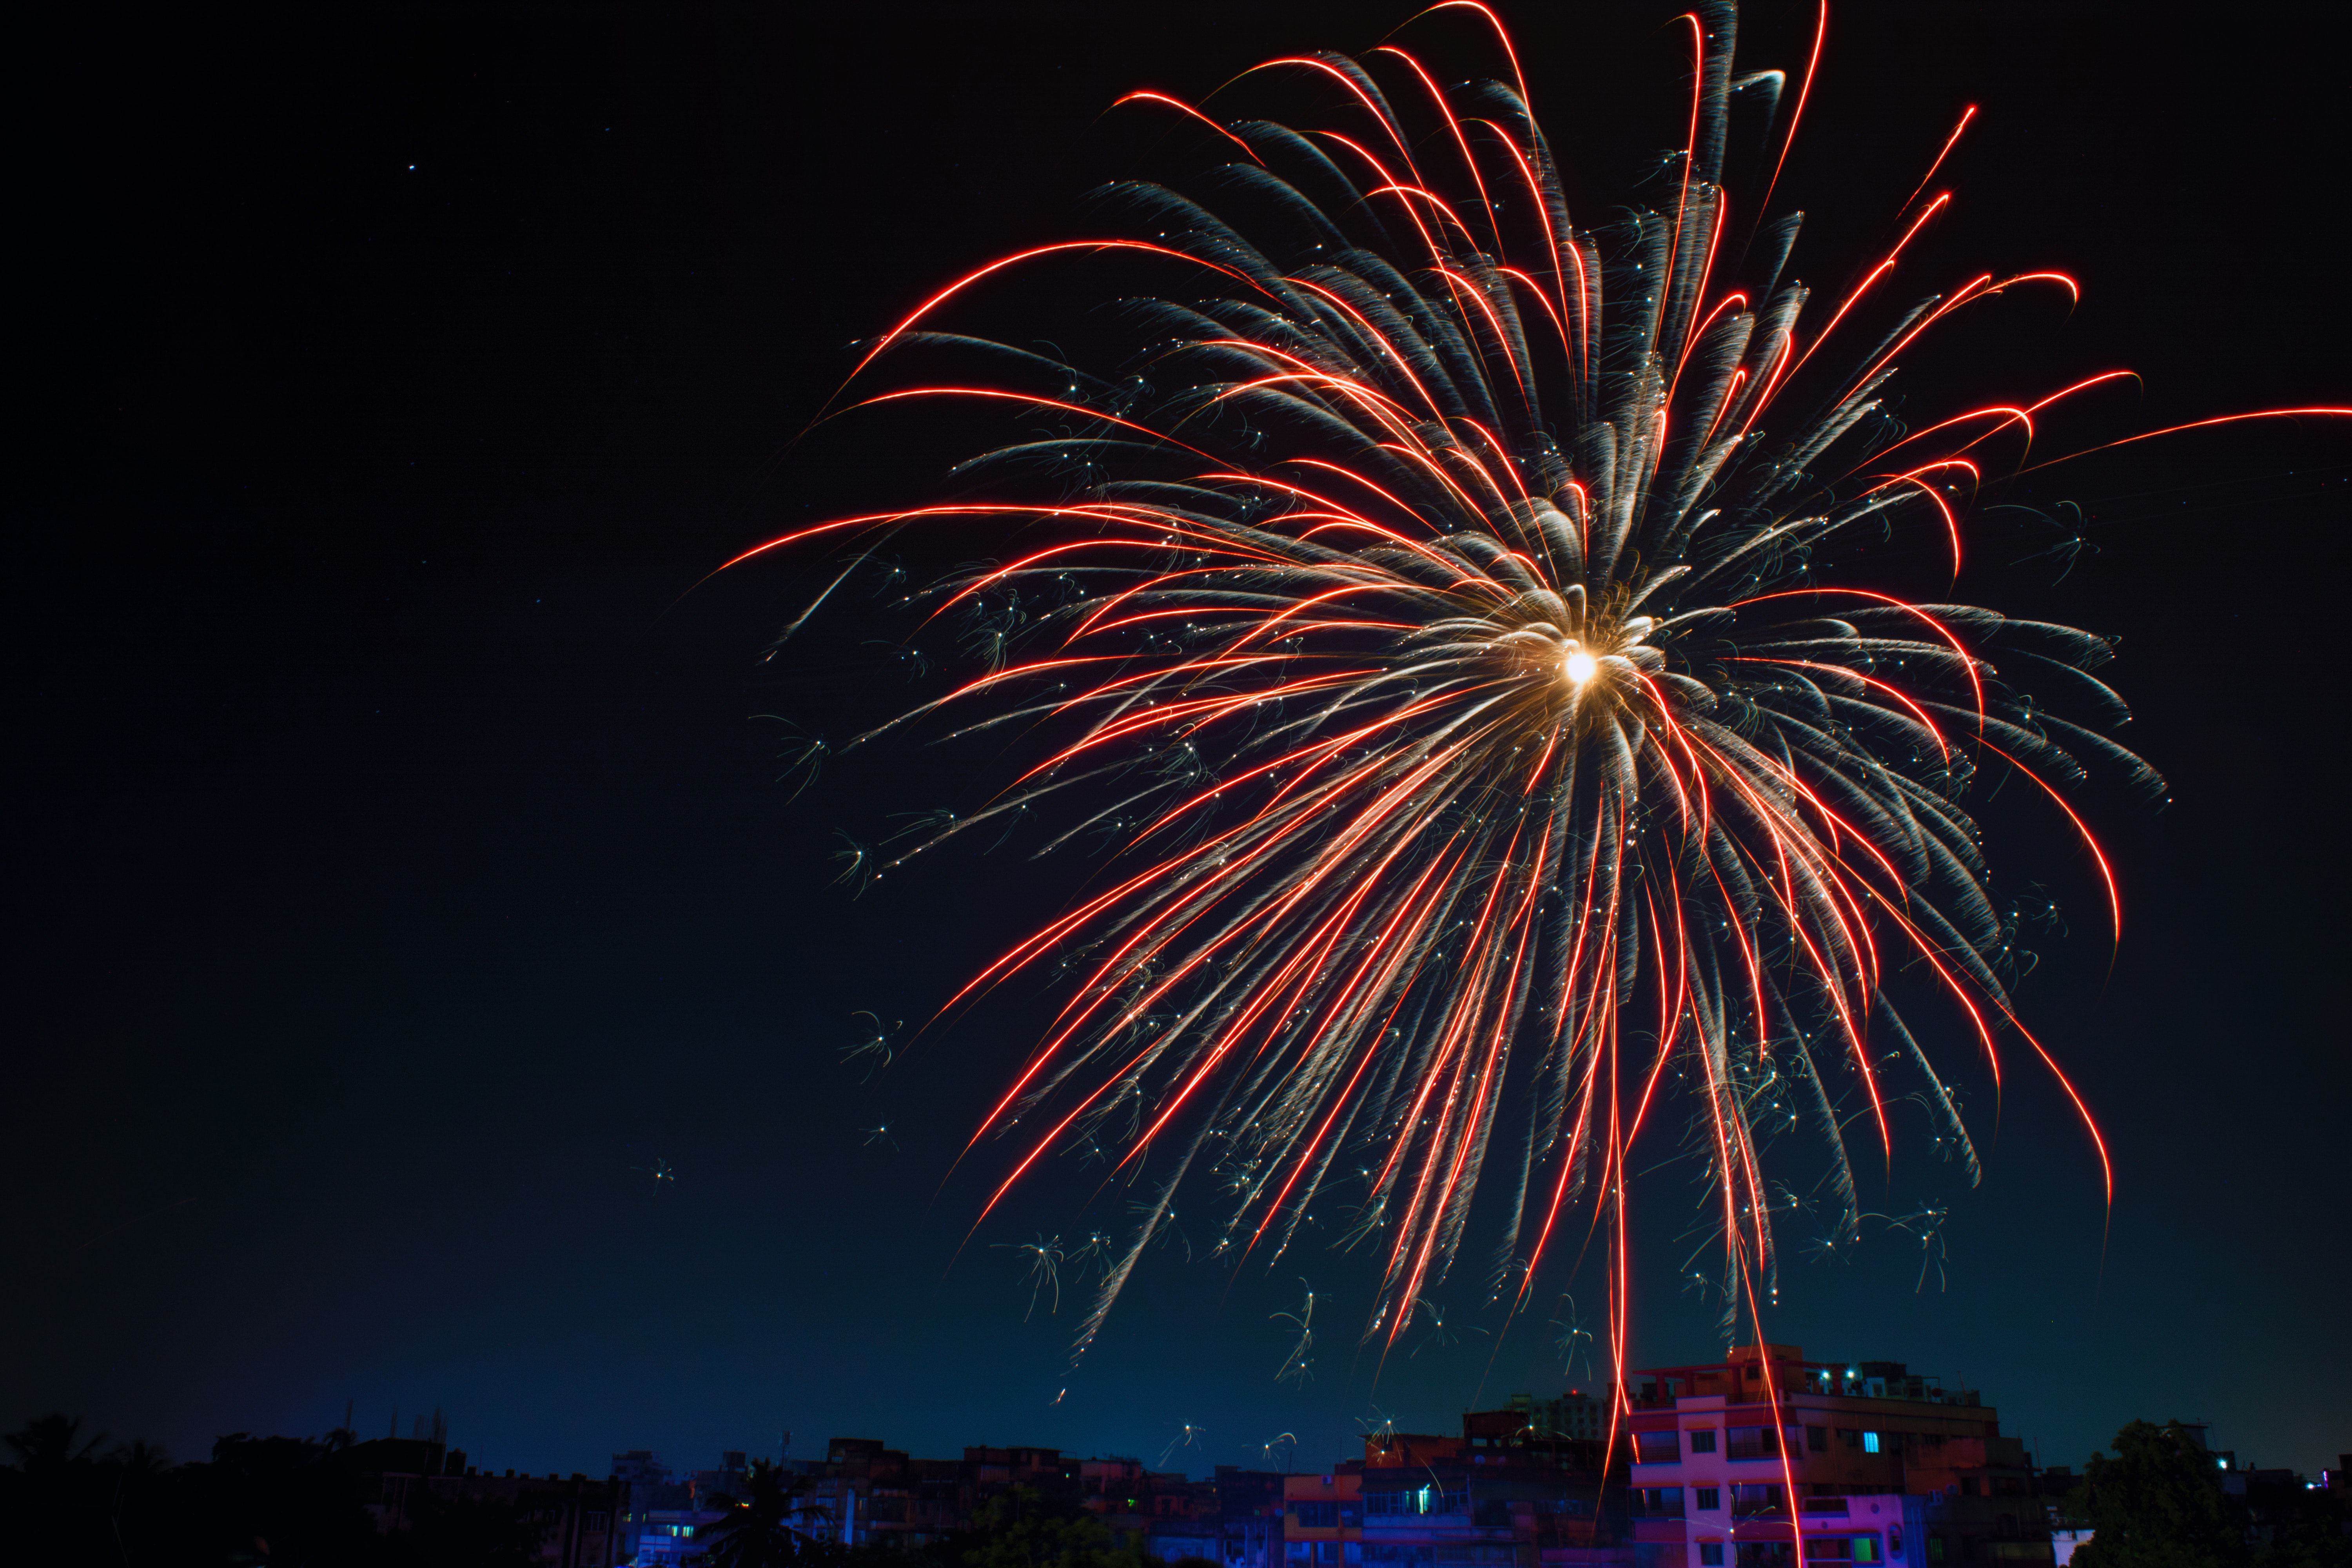
fireworks, sky, new years day, night, midnight, red, event, darkness, holiday, festival, new year's eve, pink, lighting, fete, public event, diwali, recreation, new year, space, independence day, architecture, evening, world, horizon, city